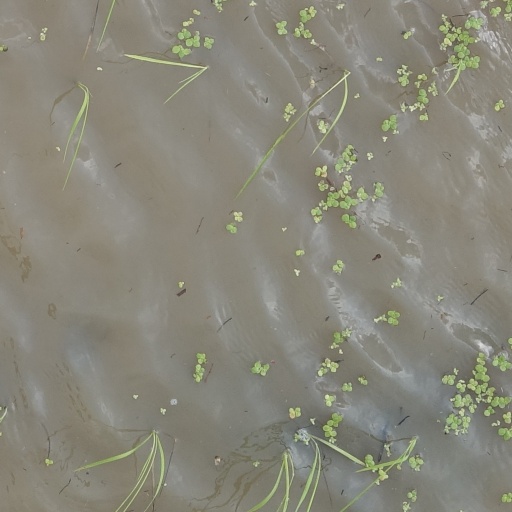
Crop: rice